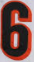
Number: 6